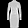
Label: Dress